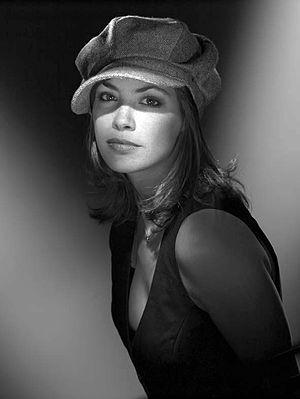
Bérénice Bejo photographié par Studio Harcourt Paris